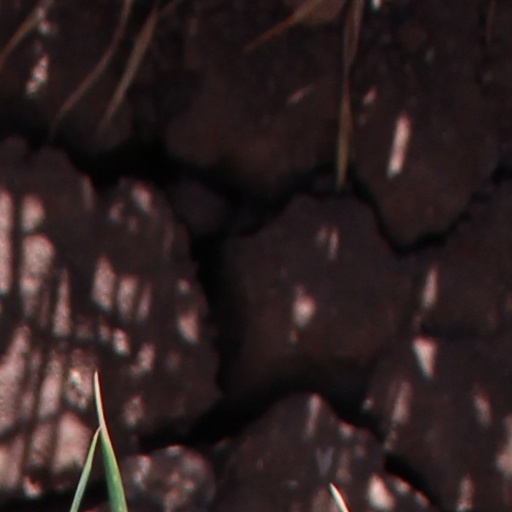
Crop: wheat